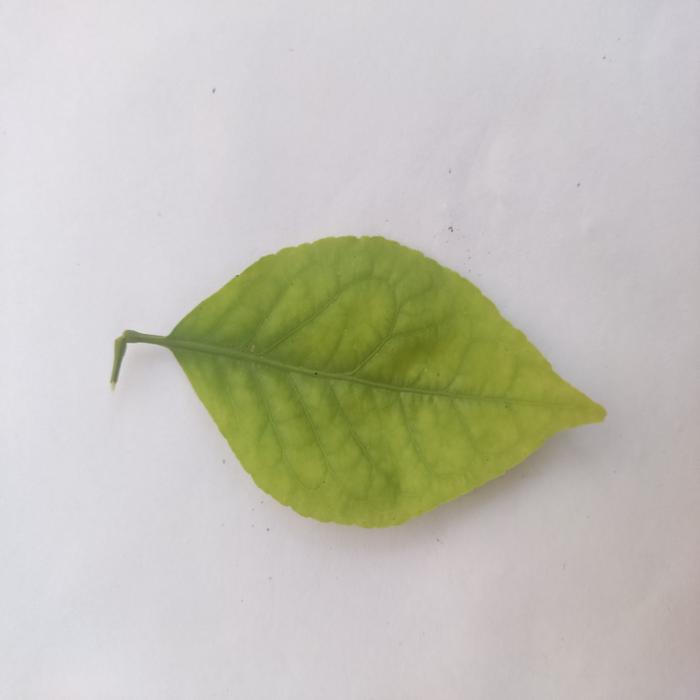
Crop: Aegle Marmelos
Leaf condition: Cercospora_Leaf